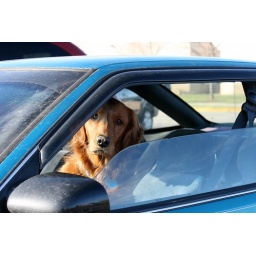
not mine but he was just so doggone cute sitting in the driver's seat, I couldn't resist!